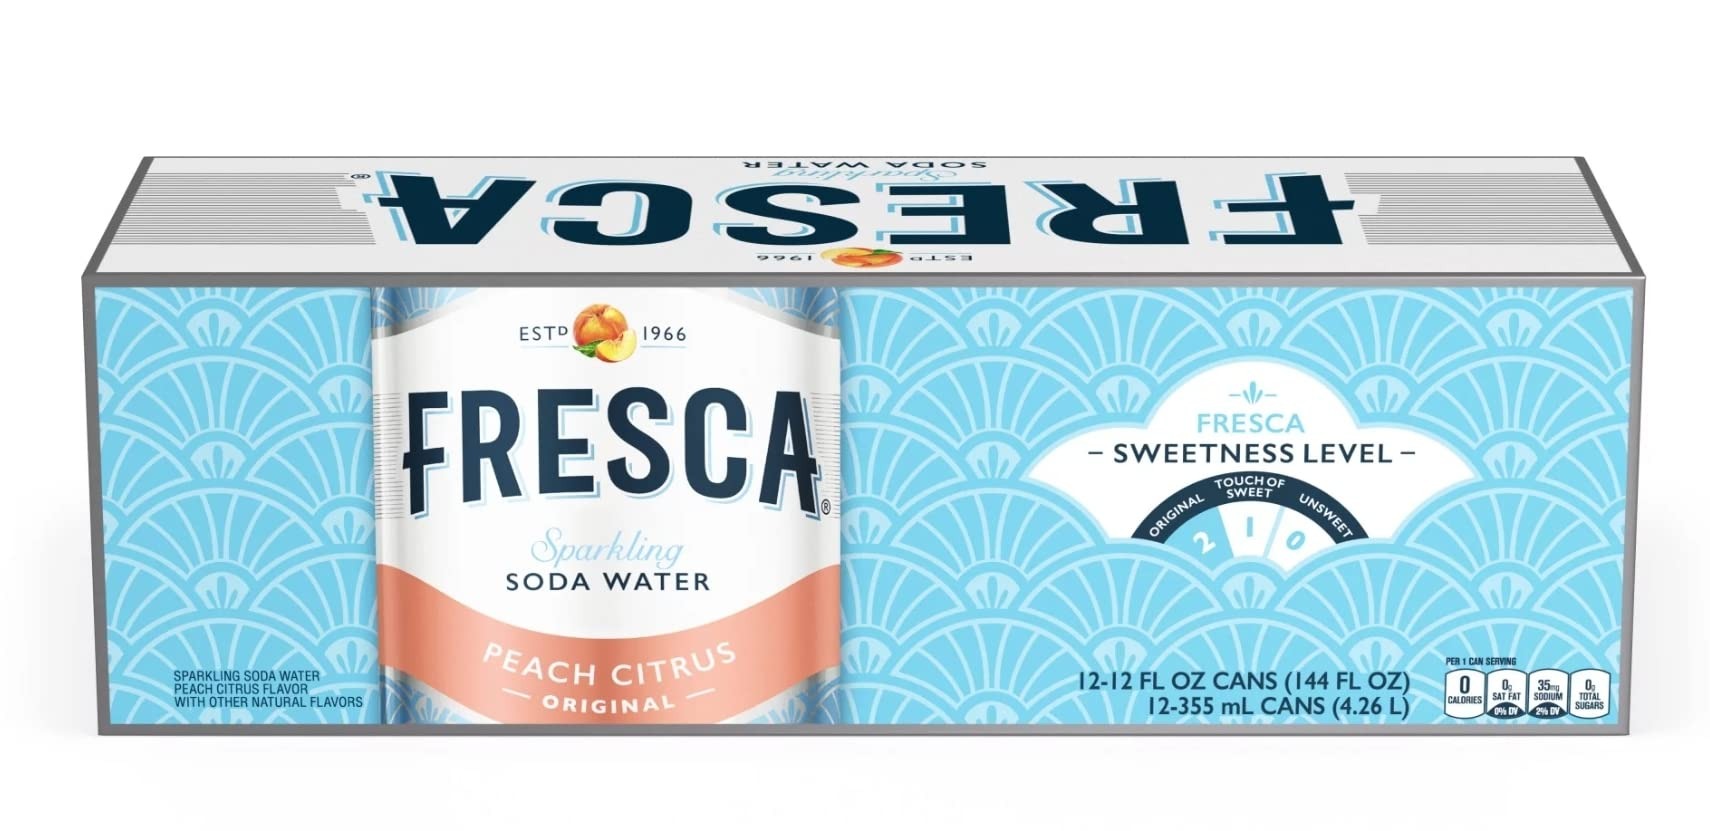
Item Name: Fresca Peach Citrus Soda 12oz Cans (Pack of 12)
Bullet Point 1: Fresca Peach Citrus Soda: 12 fluid ounce cans of peach flavored soda
Bullet Point 2: Light and refreshing taste with a hint of citrus
Bullet Point 3: Made with natural flavors and caffeine free
Bullet Point 4: Perfect for sipping on a hot day or mixing in cocktails
Bullet Point 5: 12 cans per pack for sharing with friends and family
Value: 144.0
Unit: Fl Oz

Price: 14.24